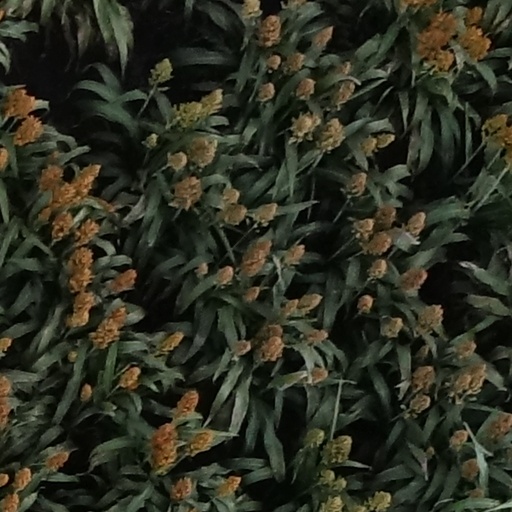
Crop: sorghum